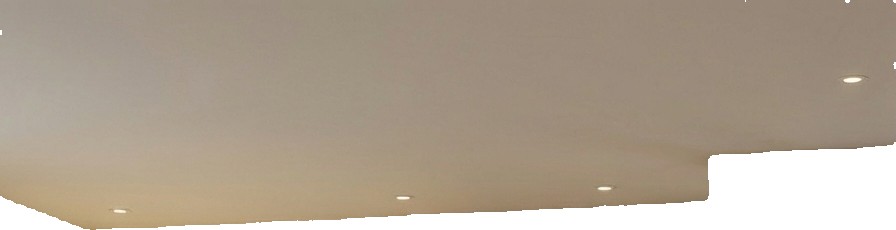
Surface category: ceiling